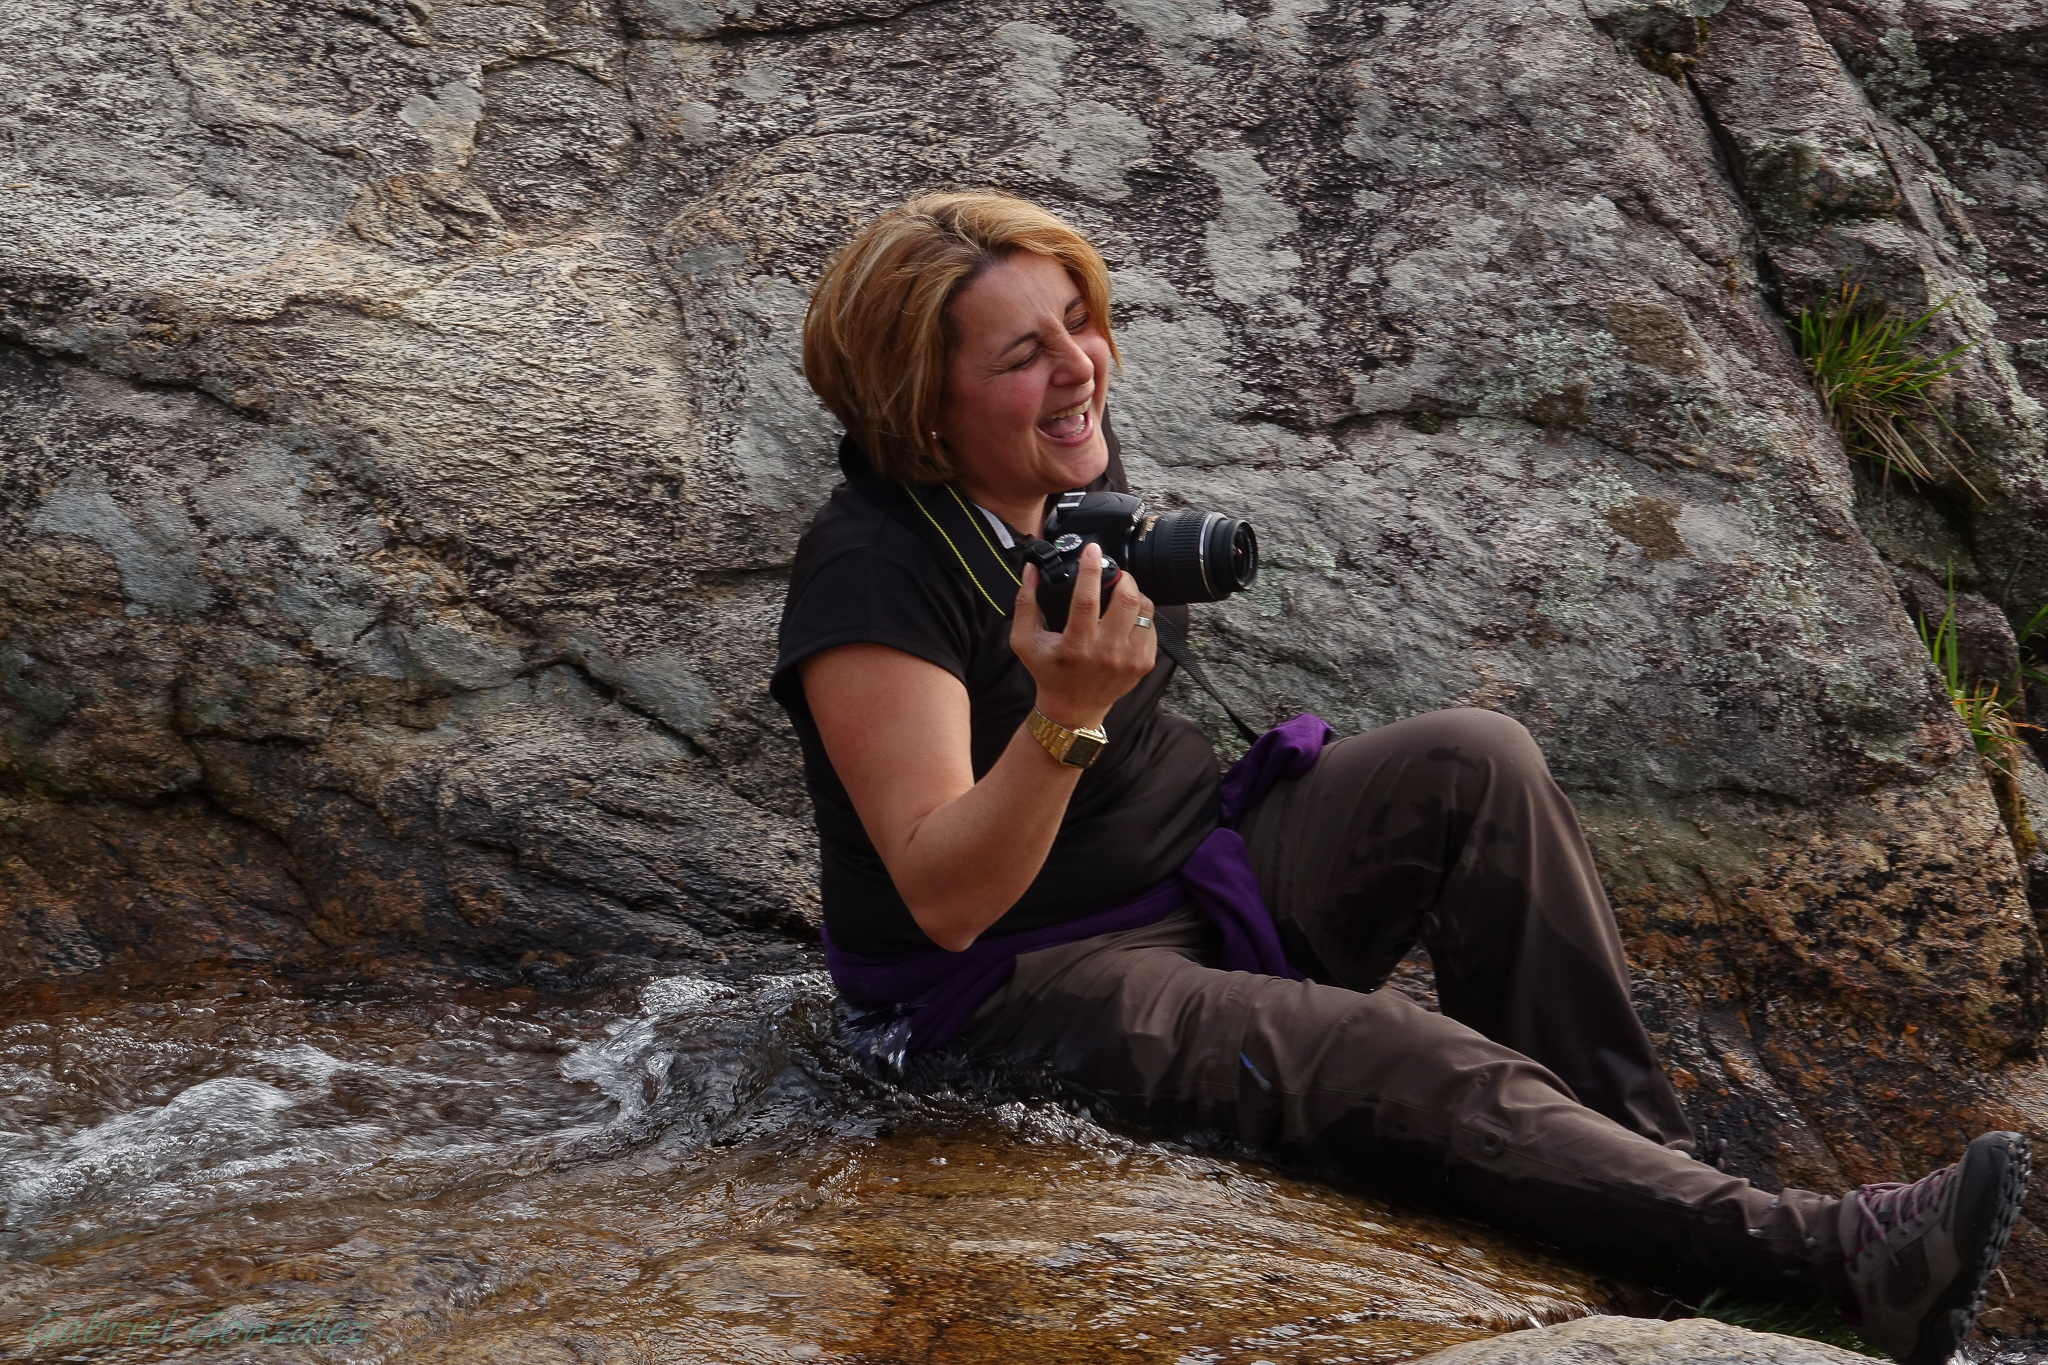
landscape, nature, rock, girl, adventure, model, rock climbing, spain, geology, beauty, galicia, pontevedra, paisajes, image, espana, ggl1, gaby1, xovesphoto, varios, some, sonyrx10, rx10, gphoto, xelodegalicia, vigo, gabrielcoru a, photo shoot